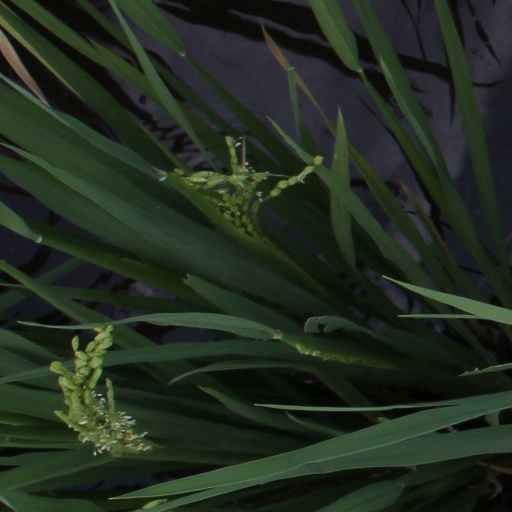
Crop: rice